Alfred, Duke of Saxe-Coburg and Gotha

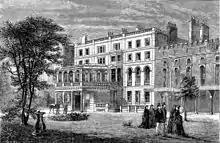
Clarence House, St James's, in 1874, the Duke's London residence

In the Queen's Birthday Honours on 24 May 1866, Alfred was created Duke of Edinburgh, Earl of Ulster, and Earl of Kent with an annuity of £15,000 granted by Parliament. He took his seat in the House of Lords on 8 June.